Developmental toxicity

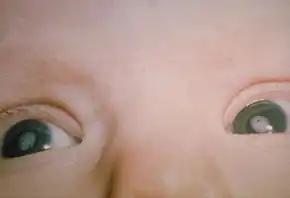
Cataracts in a child's eyes due to congenital rubella syndrome

Rubella was the first recognized human epidemic of malformations. Following a widespread epidemic of rubella infection in 1940, Norman Gregg, an Australian ophthalmologist, reported in 1941 the occurrence of congenital cataracts among 78 infants born following maternal rubella infection in early pregnancy. This indicated that the virus had to cross the placental barrier to reach the fetus and cause malformations. The time of exposure to the virus also had a direct impact on the incidence of congenital malformations with exposure during week 4, 5–8 and 9–12 weeks of pregnancy caused 61%, 26% and 8% of congenital malformations. This was the first published recognition of congenital rubella syndrome. The progeny had congenital eye, heart and ear defects as well as intellectual disability.